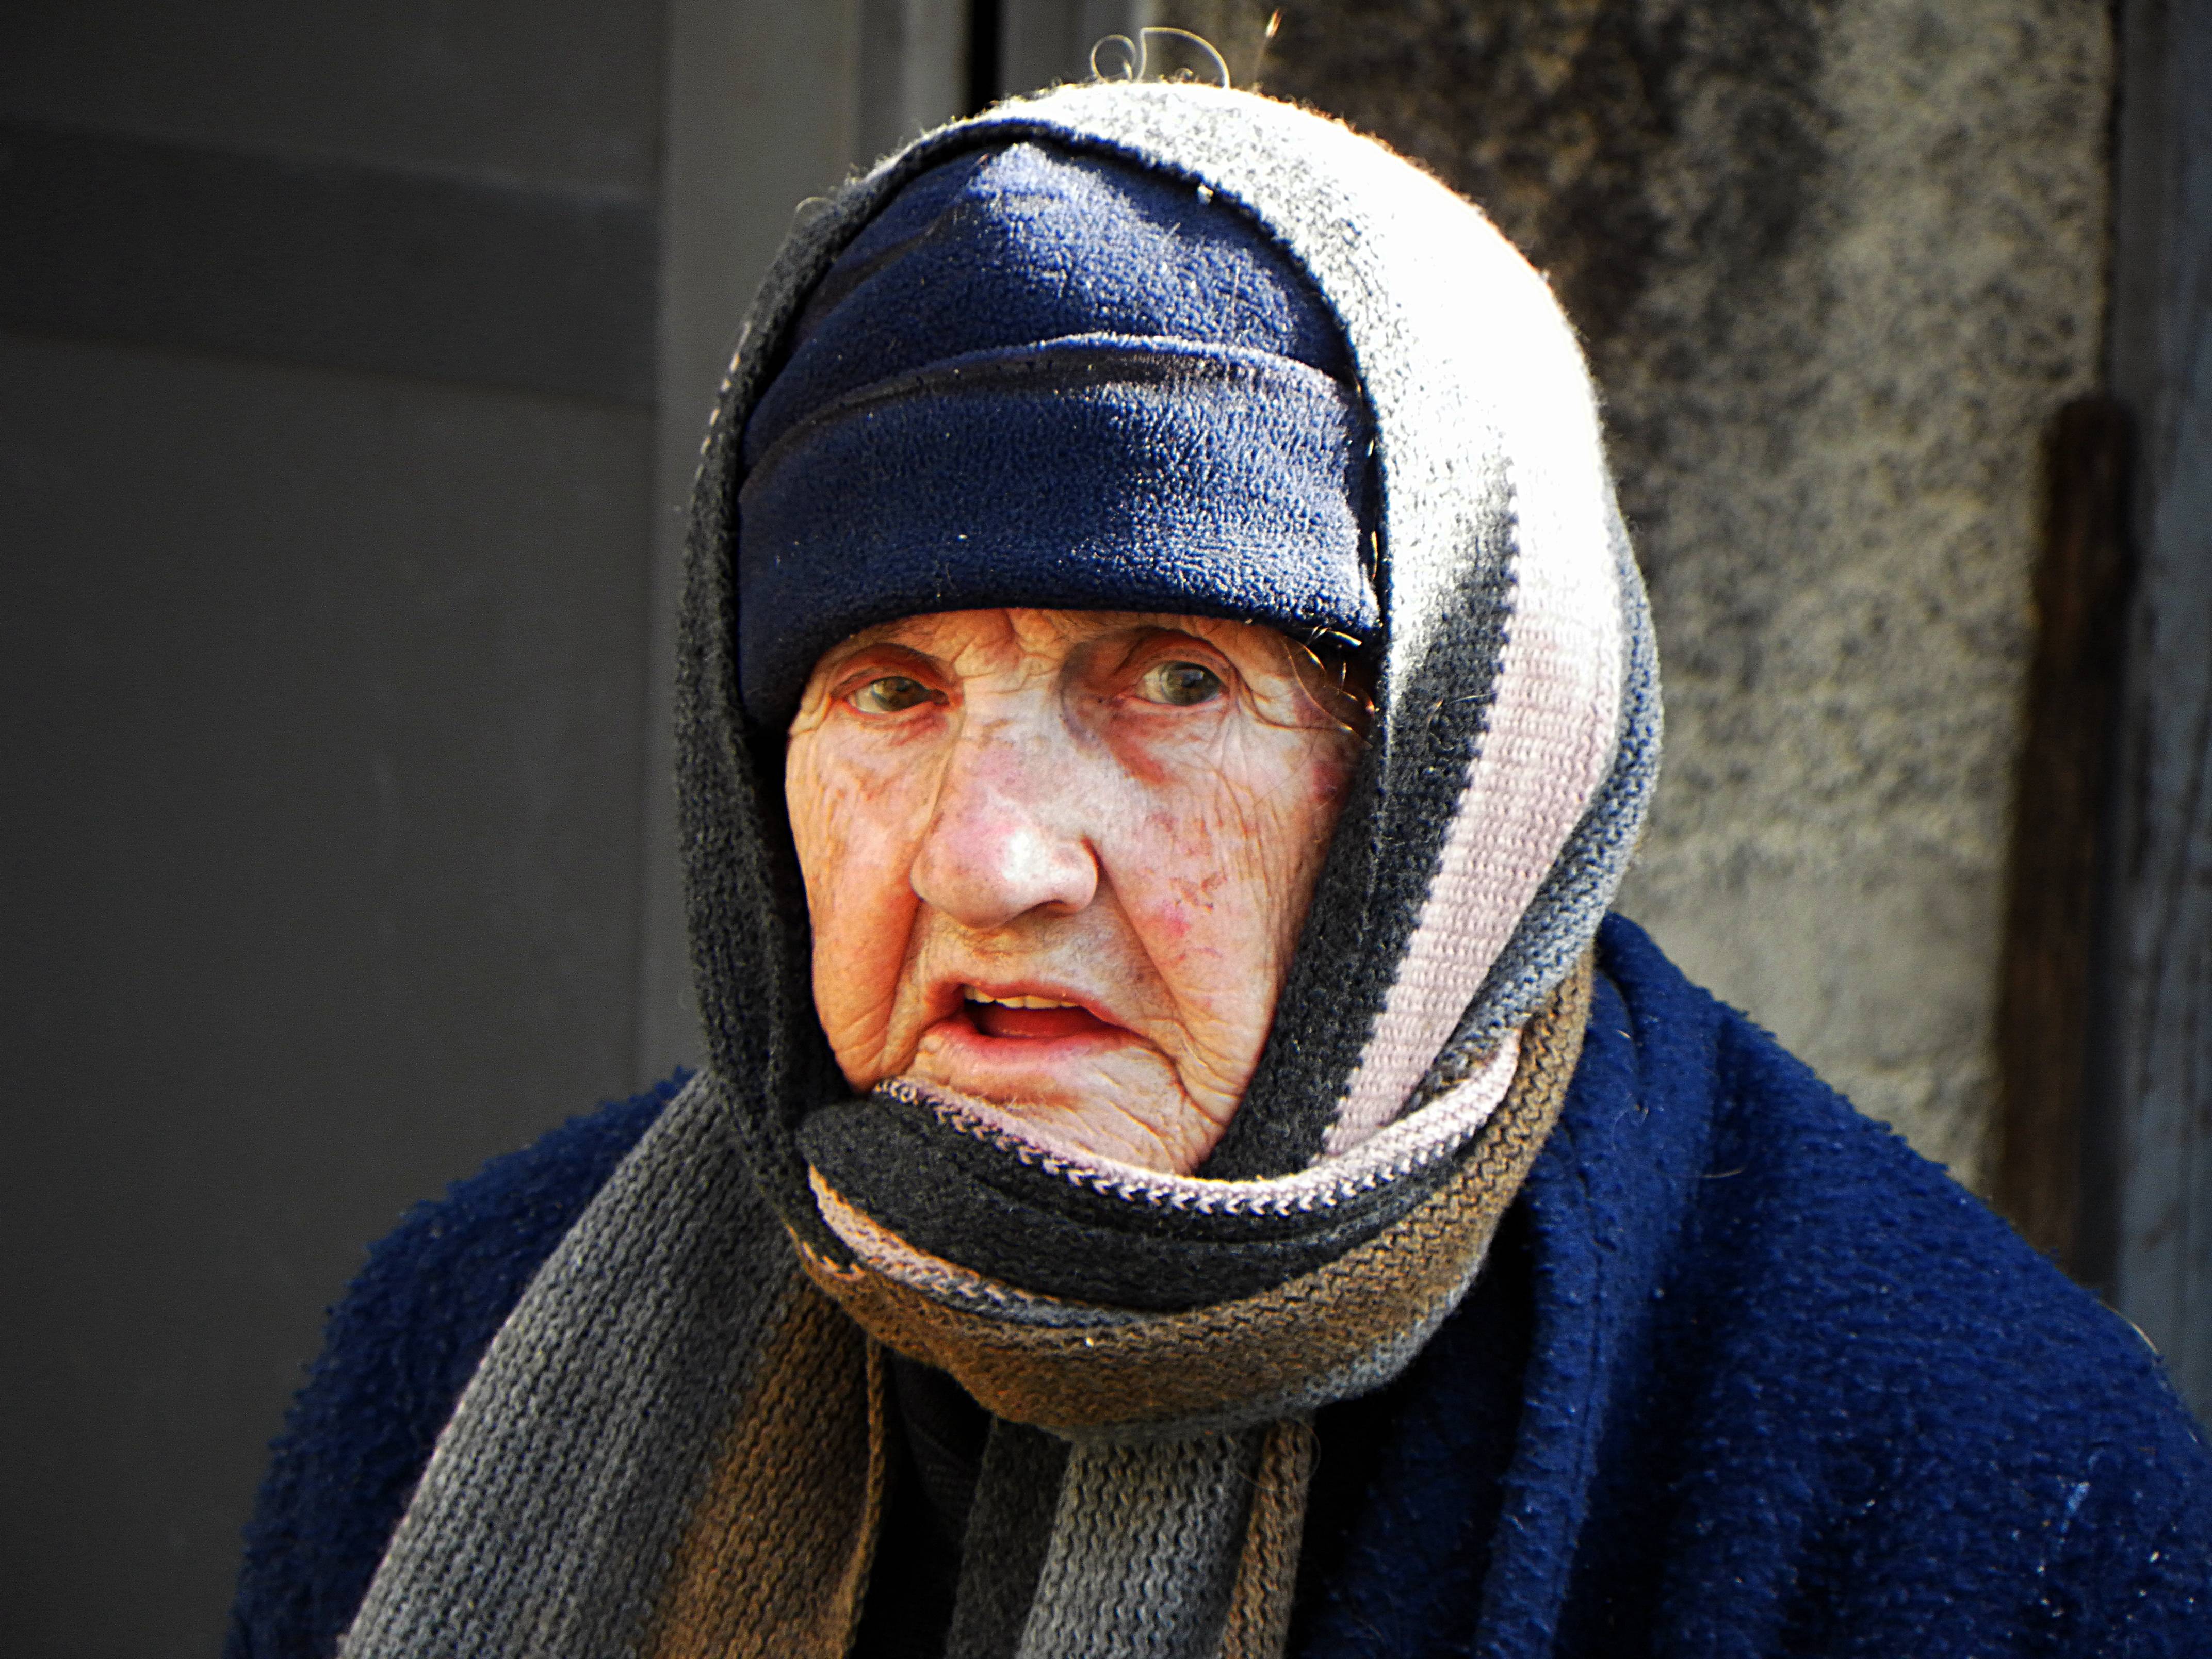
man, person, people, photography, male, portrait, blue, clothing, beard, spain, head, galicia, pontevedra, espana, ggl1, gphoto, canoneos500d, rutadaliberdade, ruralgalicia, riobarbeira, facial hair